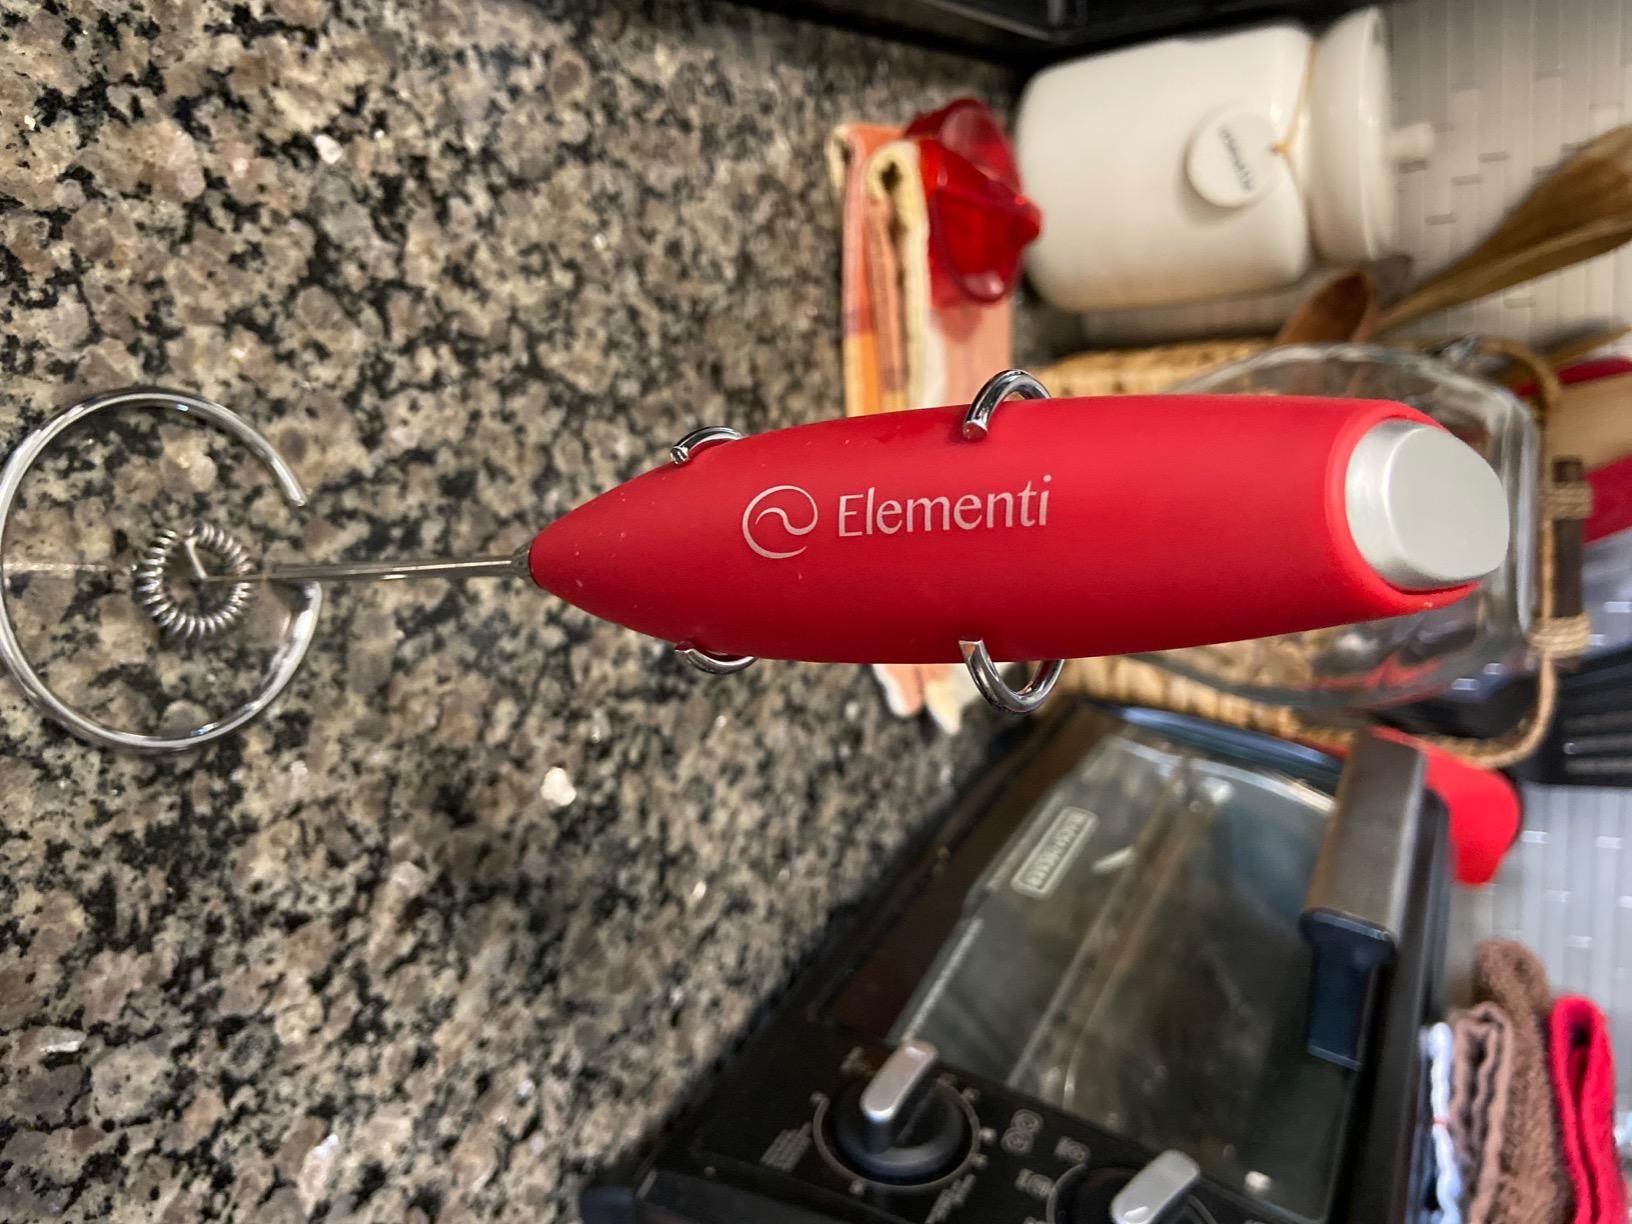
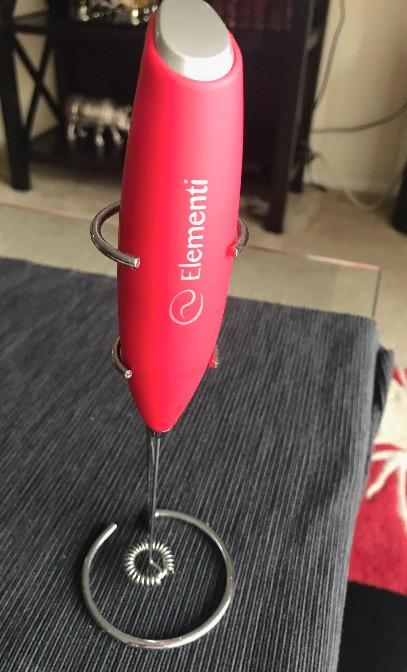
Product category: items_mixer
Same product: yes